Canadian Grand Prix

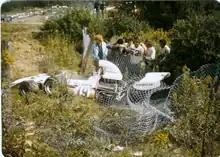
Peter Revson's crashed McLaren M19C. The crash occurred the lap after he set the pole position lap for the 1972 Canadian Grand Prix.

The 1971 event saw Mosport Park flooded with rain and fog; the main event was delayed after a fatal accident at a Formula Ford support race and by the time it started, it was raining heavily. Jackie Stewart took victory easily in a Tyrrell from Swede Ronnie Peterson in a March. 1972 saw Mosport upgraded with new safety features, and Stewart won again. 1973 was an interesting event; like the race 2 years previous it was a rain-soaked event. Austrian new-boy Niki Lauda in a BRM took the lead from Peterson in a Lotus on Lap 3, Lauda led until the 20th lap when he came to change tires; there was considerable confusion after François Cevert and Jody Scheckter collided on Lap 33 leading to a bungled pace car interlude after which things became very confused as the pace car failed to pick up the leader and allowed those ahead to gain almost a lap. All this meant that Briton Jackie Oliver ended up in the lead with American Peter Revson second and Frenchman Jean-Pierre Beltoise third. Of these three Revson had the most competitive car and so eventually moved into the lead and led all the way to the flag while Peterson's Brazilian teammate Emerson Fittipaldi charged to try to make up for lost ground and overtook Oliver and Beltoise in the closing laps to grab second. For hours after the race confusion reigned but eventually it was confirmed that Revson was the winner- thanks to a lucky break when the pace car came out. The 1974 event saw Fittipaldi win while his championship rivals Clay Regazzoni finished 2nd and Jody Scheckter crashed heavily after a brake failure on his Tyrrell. There was no 1975 event, and the 1976 event was one where Briton James Hunt found out that his 9 points from Brands Hatch were taken away and he was disqualified; Hunt won the Canadian Grand Prix event that year, driving furiously throughout the race.